Joint compound

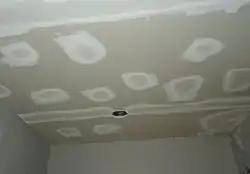
Kitchen renovation spackling to cover holes and tape between sheetrock boards

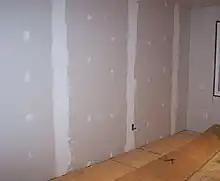
Drywall with joint compound applied.

Joint compound (also known as drywall compound, drywall mud, joint cement or mastic) is a white powder of primarily gypsum dust mixed with water to form a paste with the consistency of cake frosting, which is spread onto drywall and sanded when dry to create a seamless base for paint on walls and ceilings.